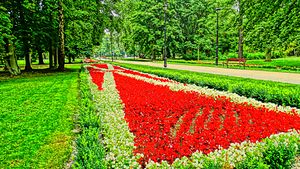
Rekreation
Park i Świnoujście, Polen
Rekreation betyder at komme til kræfter, -hvile sig og -holde fri.